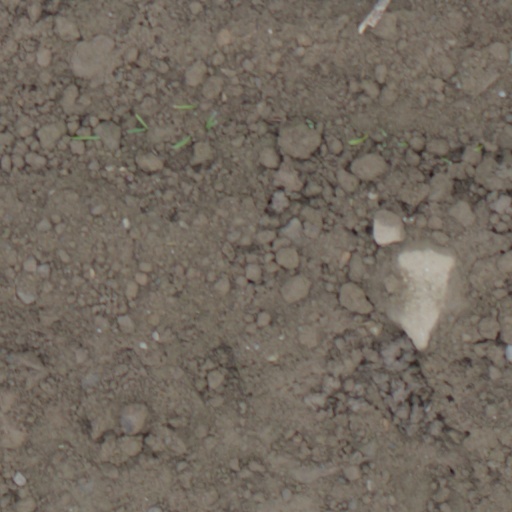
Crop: wheat